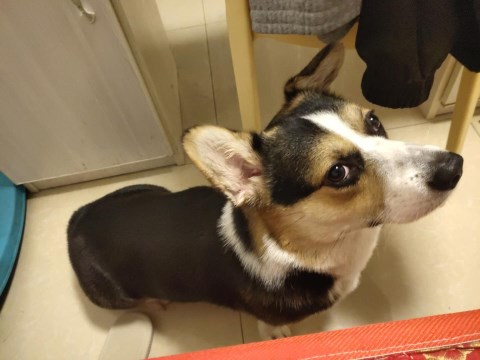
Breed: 2909-n000116-Cardigan